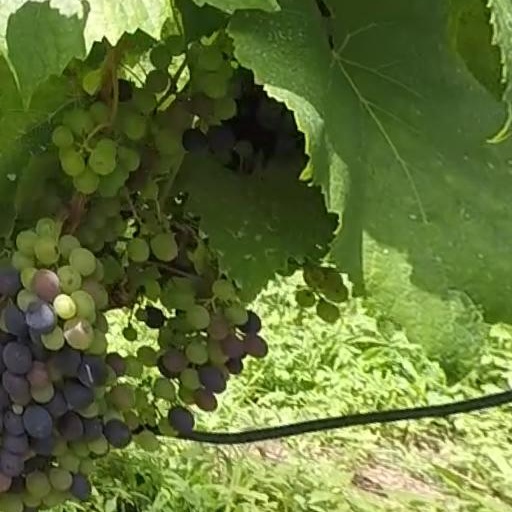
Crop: grape